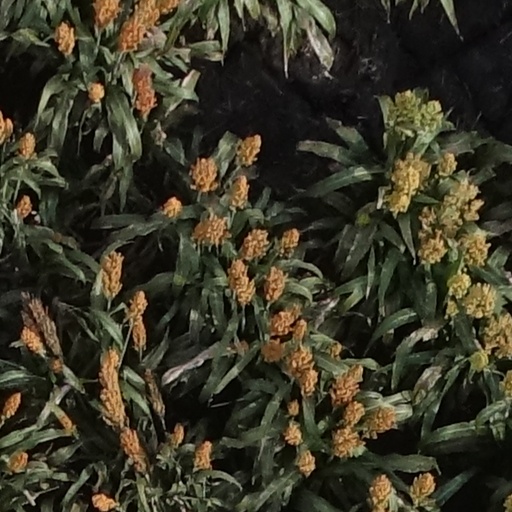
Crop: sorghum